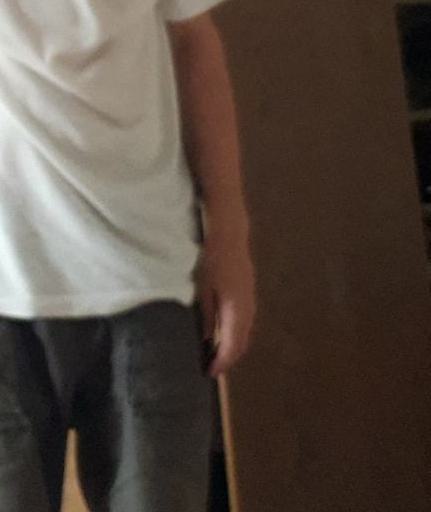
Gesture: no_gesture